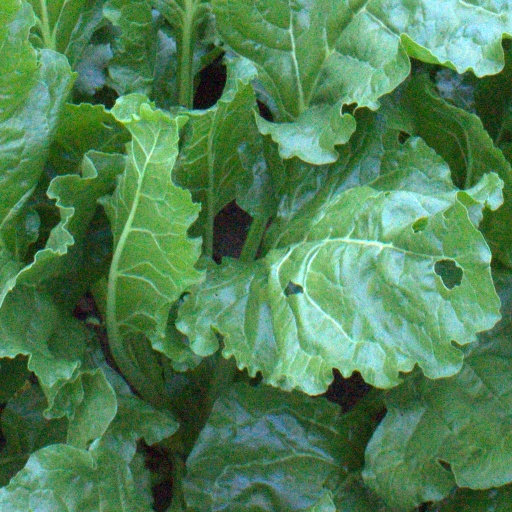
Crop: sugar beet